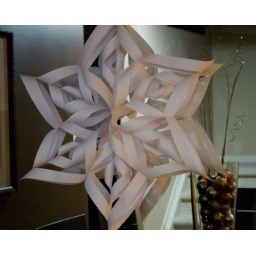
paper snowflake in mirror